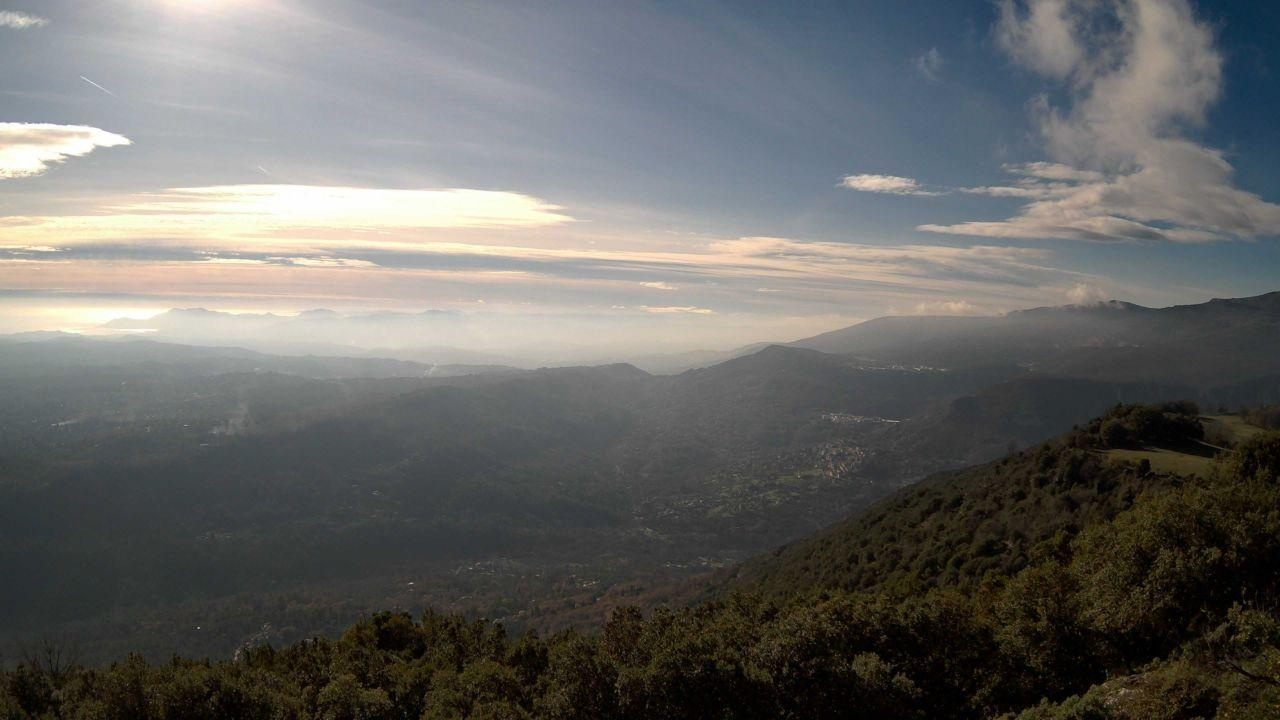
Fire: no
Smoke: yes